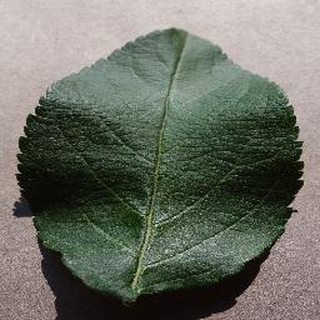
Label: healthy_apple